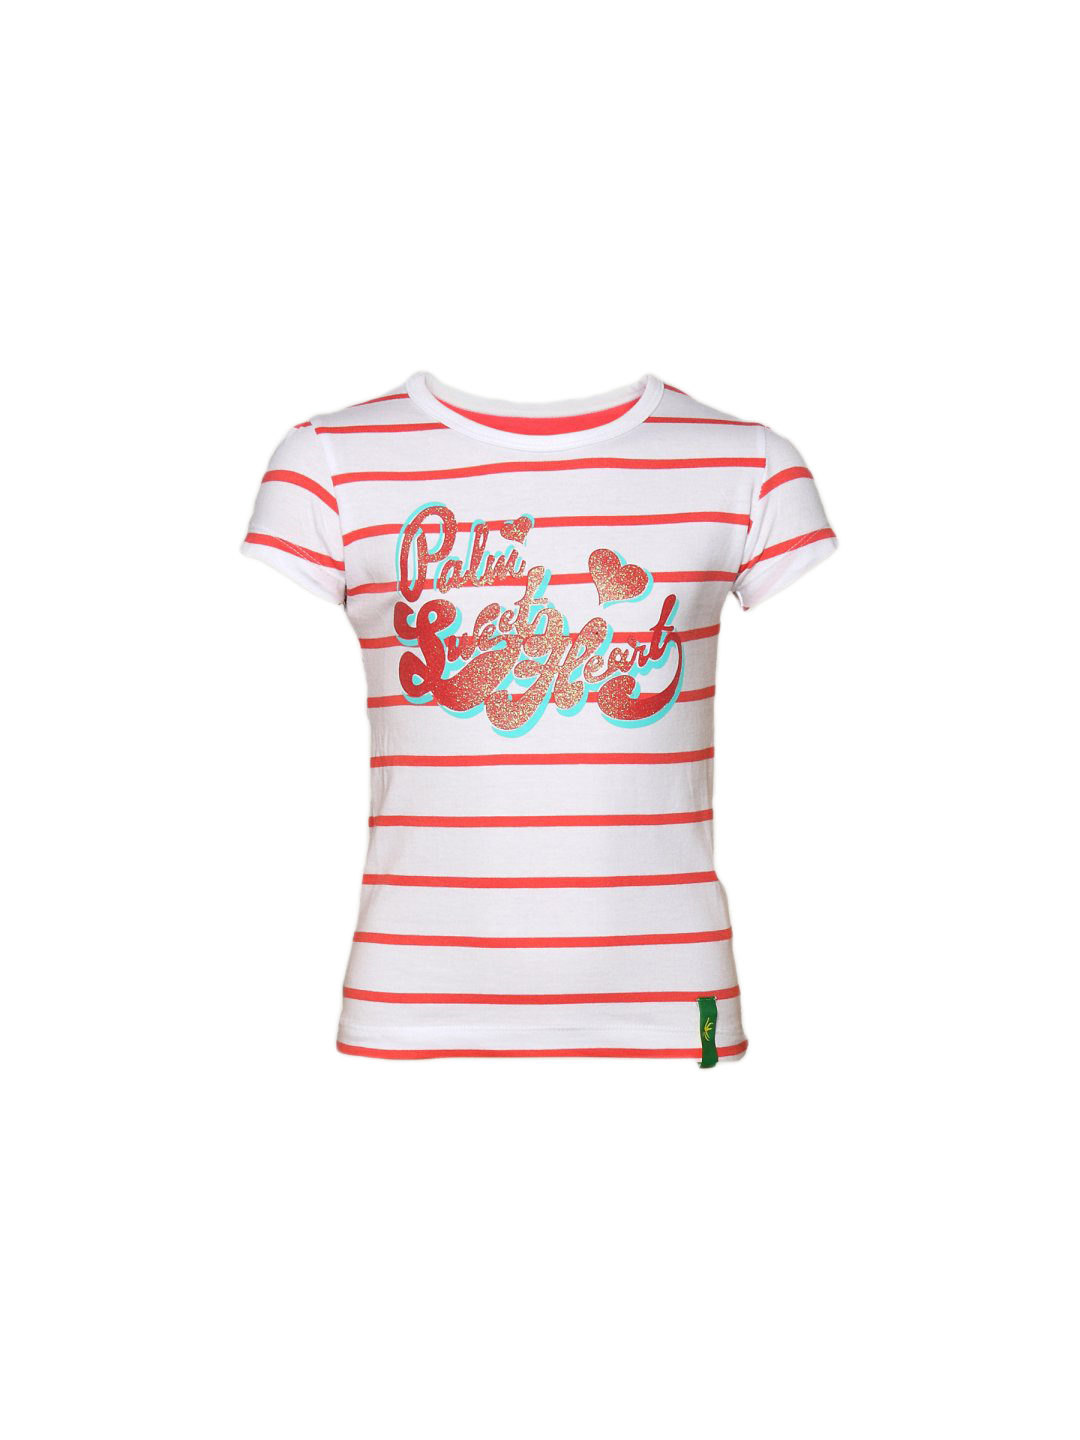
Palm Tree Girl's Billy Peach Kidswear
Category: Apparel / Topwear / Tops
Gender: Women
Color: Peach
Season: Summer 2011
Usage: Casual